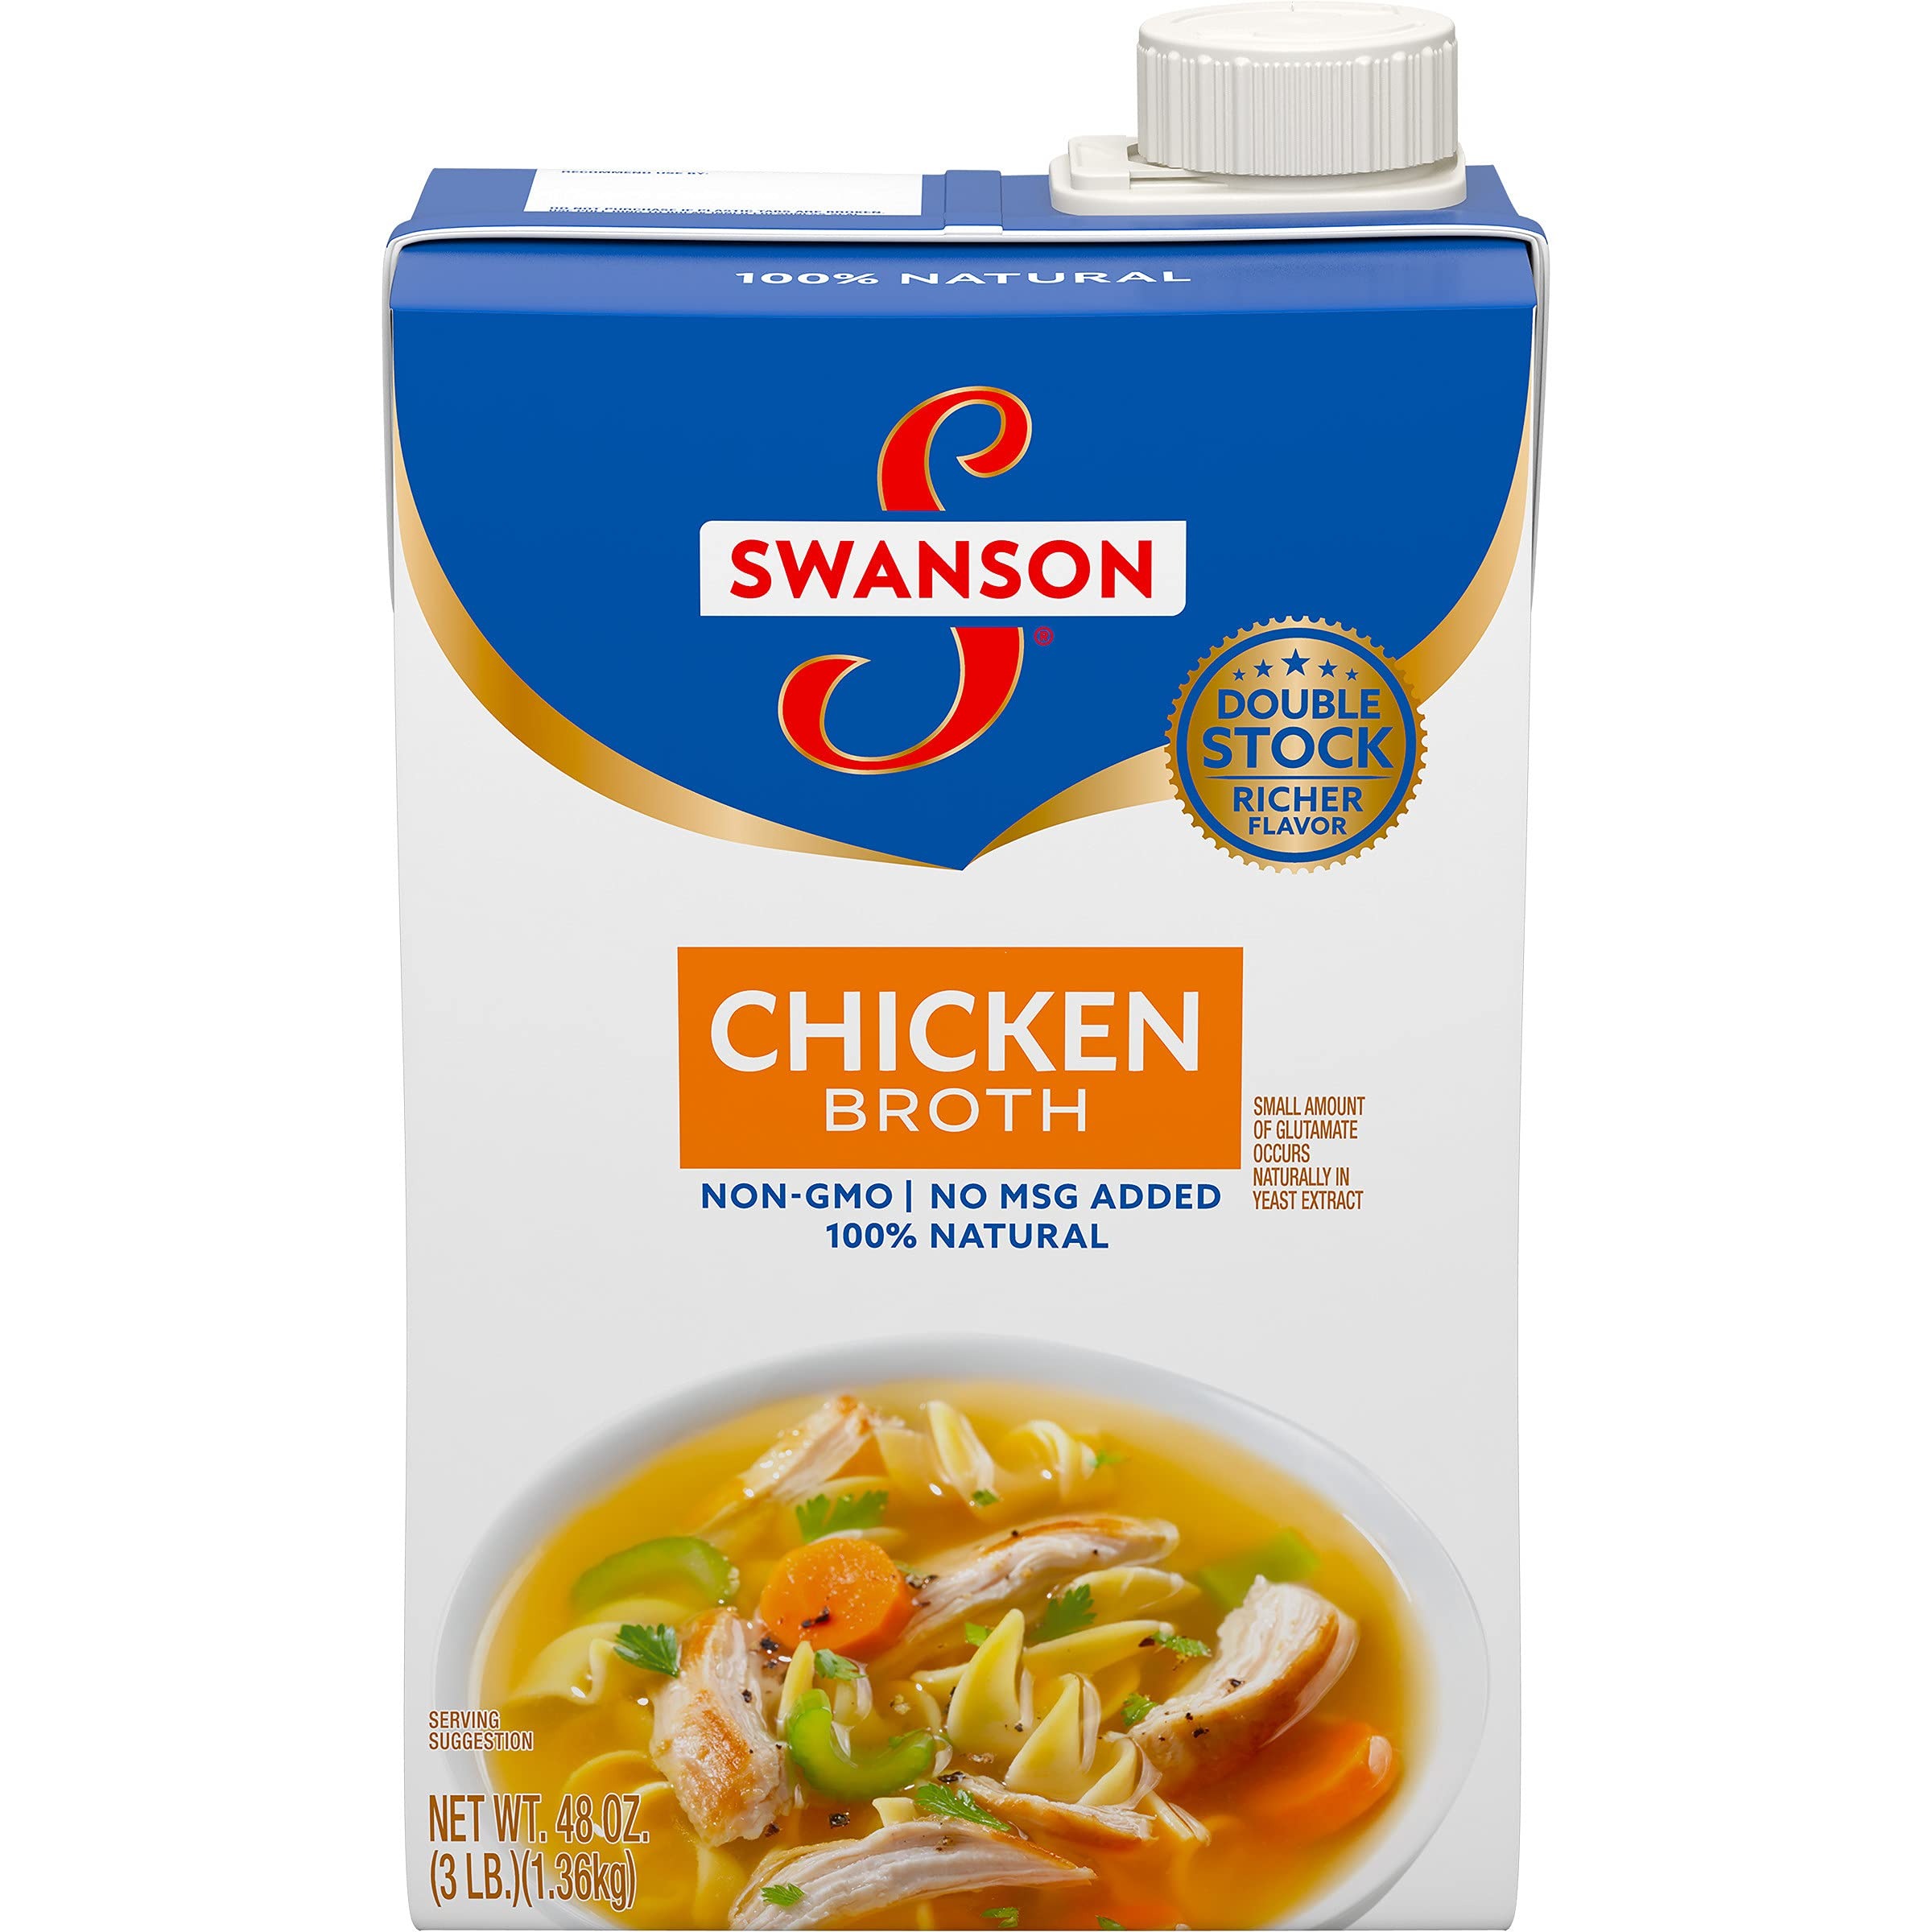
Item Name: Swanson Chicken Broth, 48 Ounce Resealable Carton
Bullet Point: RICH DOUBLE STOCK: Only Swanson Chicken Broth is uniquely crafted with a premium double stock that’s simmered for 12 hours for rich flavor
Value: 48.0
Unit: Ounce

Price: 3.99